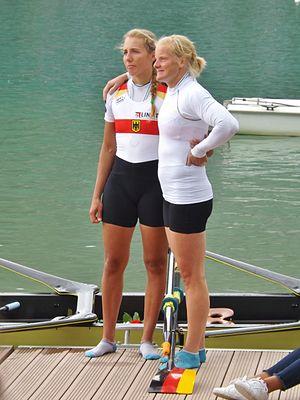
Vue des athlètes allemandes Marie-Catherine Arnold et Annekatrin Thiele, pendant l'hymne national allemand joué en l'honneur de l'équipe allemande masculine ayant remporté une médaille d'or, lors des championnats du monde d'aviron 2015 se tenant sur le lac d'Aiguebelette, en Savoie.